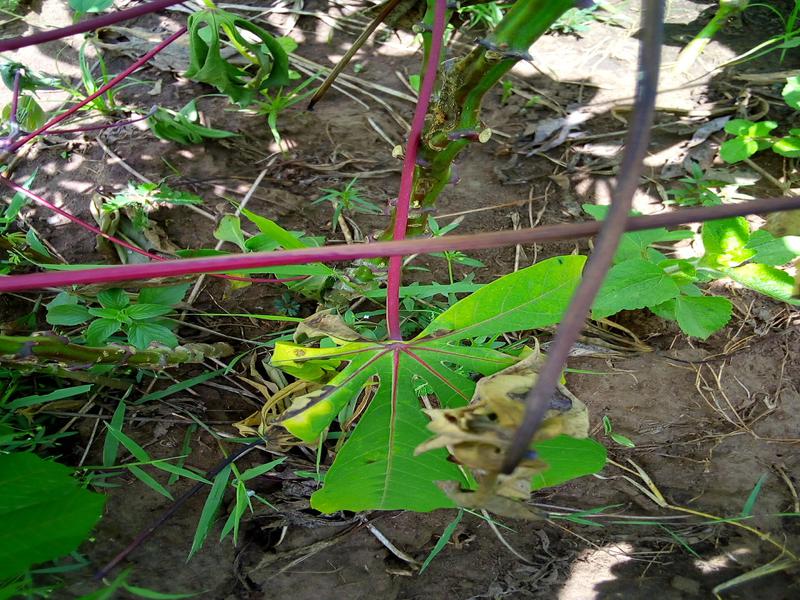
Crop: cassava
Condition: bacterial_blight